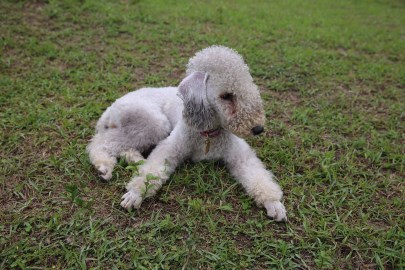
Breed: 214-n000033-Bedlington_terrier